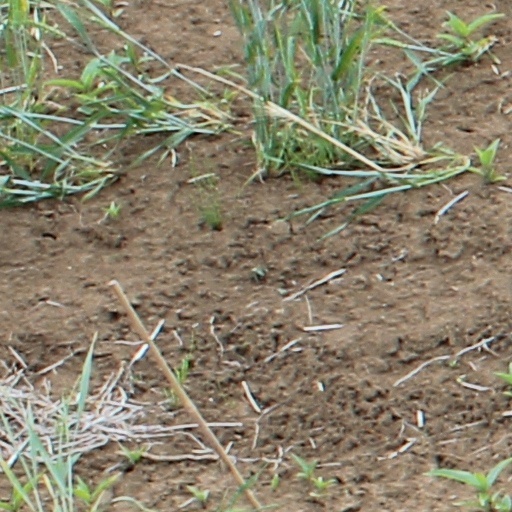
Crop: wheat